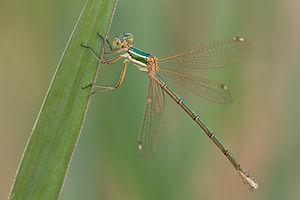
Lestes est un genre d'insectes odonates de la famille des Lestidae.